Night of the Living Dead (1990 film)

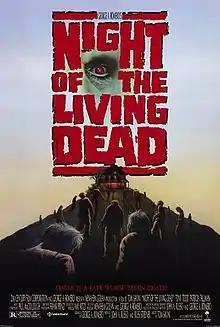
Theatrical release poster

Night of the Living Dead (also known as George A. Romero's Night of the Living Dead) is a 1990 American horror film directed by Tom Savini (in his feature directorial debut) and starring Tony Todd and Patricia Tallman. It is a remake of George A. Romero's 1968 film of the same title; Romero rewrote the original 1968 screenplay he had originally co-authored with John A. Russo.